Fisher's z-distribution

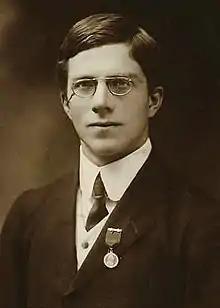
Ronald Fisher

Fisher's "z"-distribution is the statistical distribution of half the logarithm of an "F"-distribution variate: